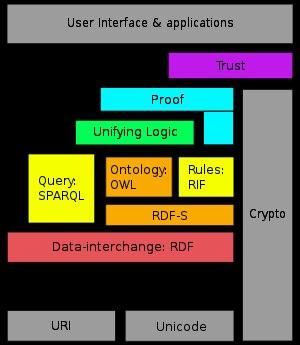
Timothy John Berners-Lee, né le 8 juin 1955 à Londres, est un informaticien britannique, principal inventeur du World Wide Web au tournant des années 1990 lors de ses travaux au CERN. En juillet 2004, il est fait chevalier par la reine Élisabeth II pour ce travail et son nom officiel devient Sir Timothy John Berners-Lee. Depuis 1994, il préside le World Wide Web Consortium, organisme qu'il a fondé. Il est lauréat du prix Turing 2016.